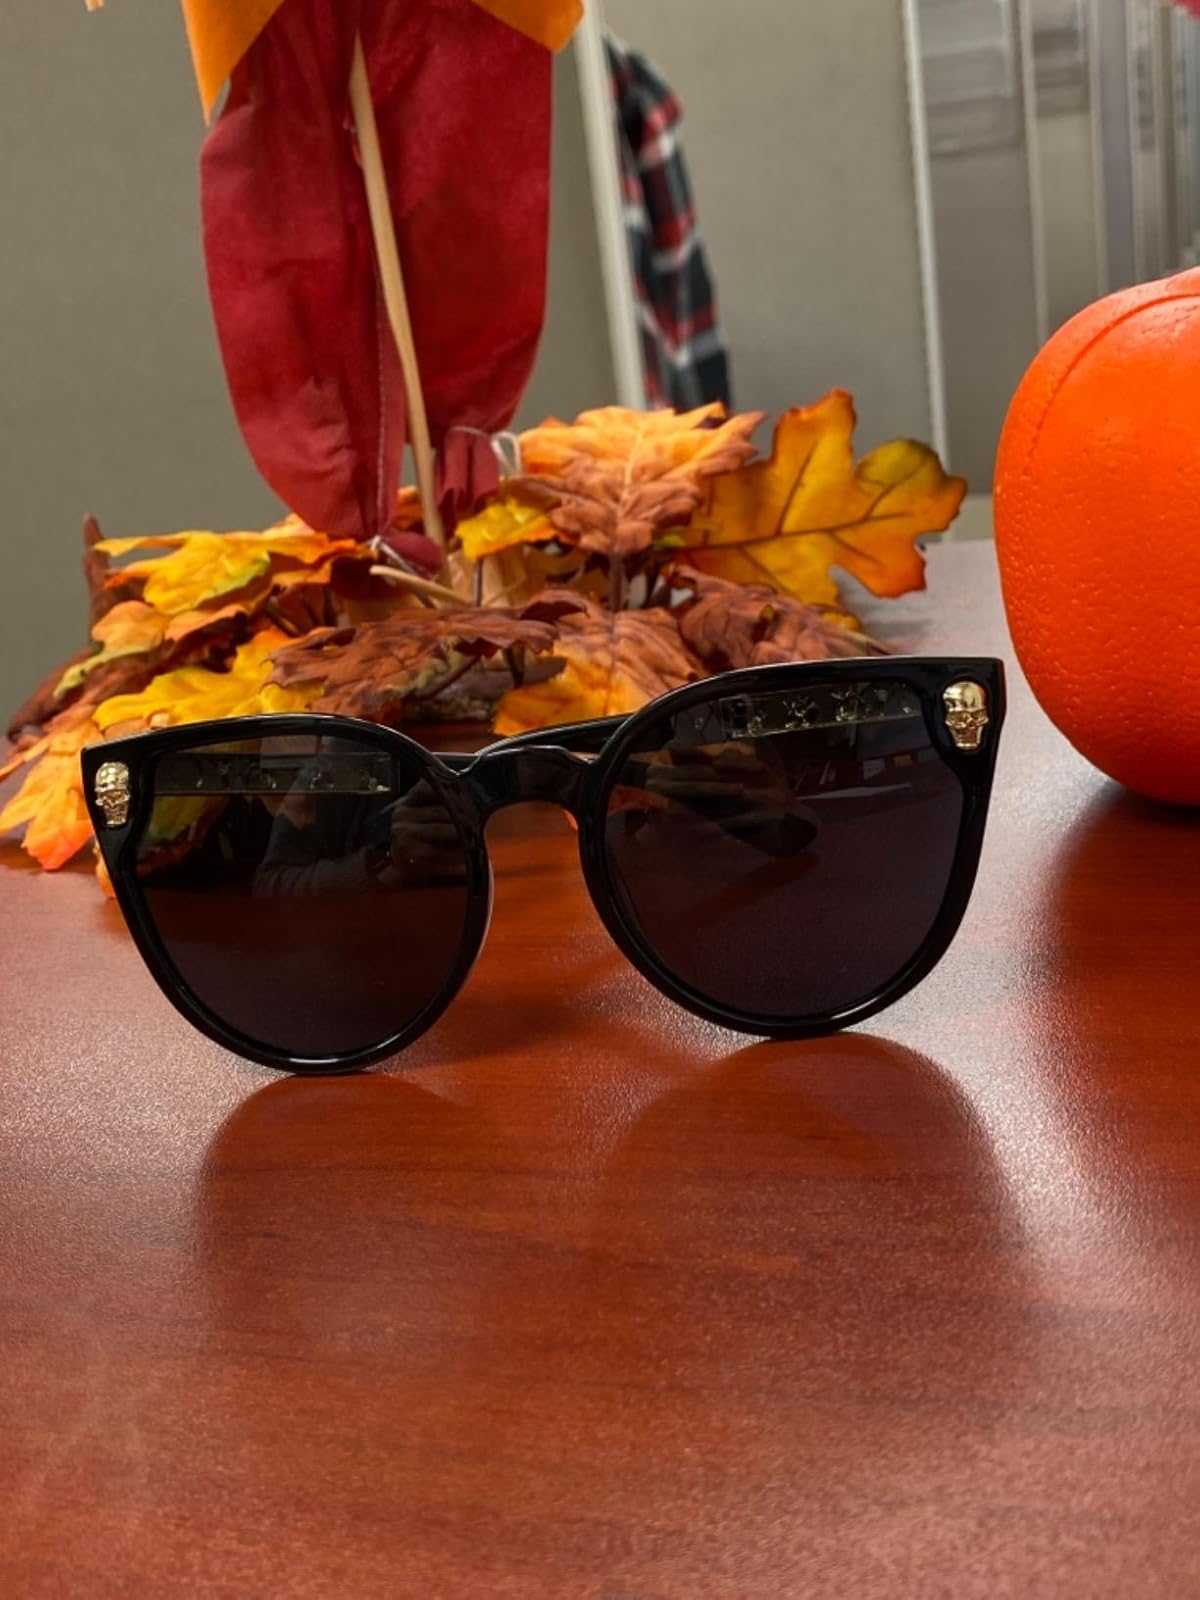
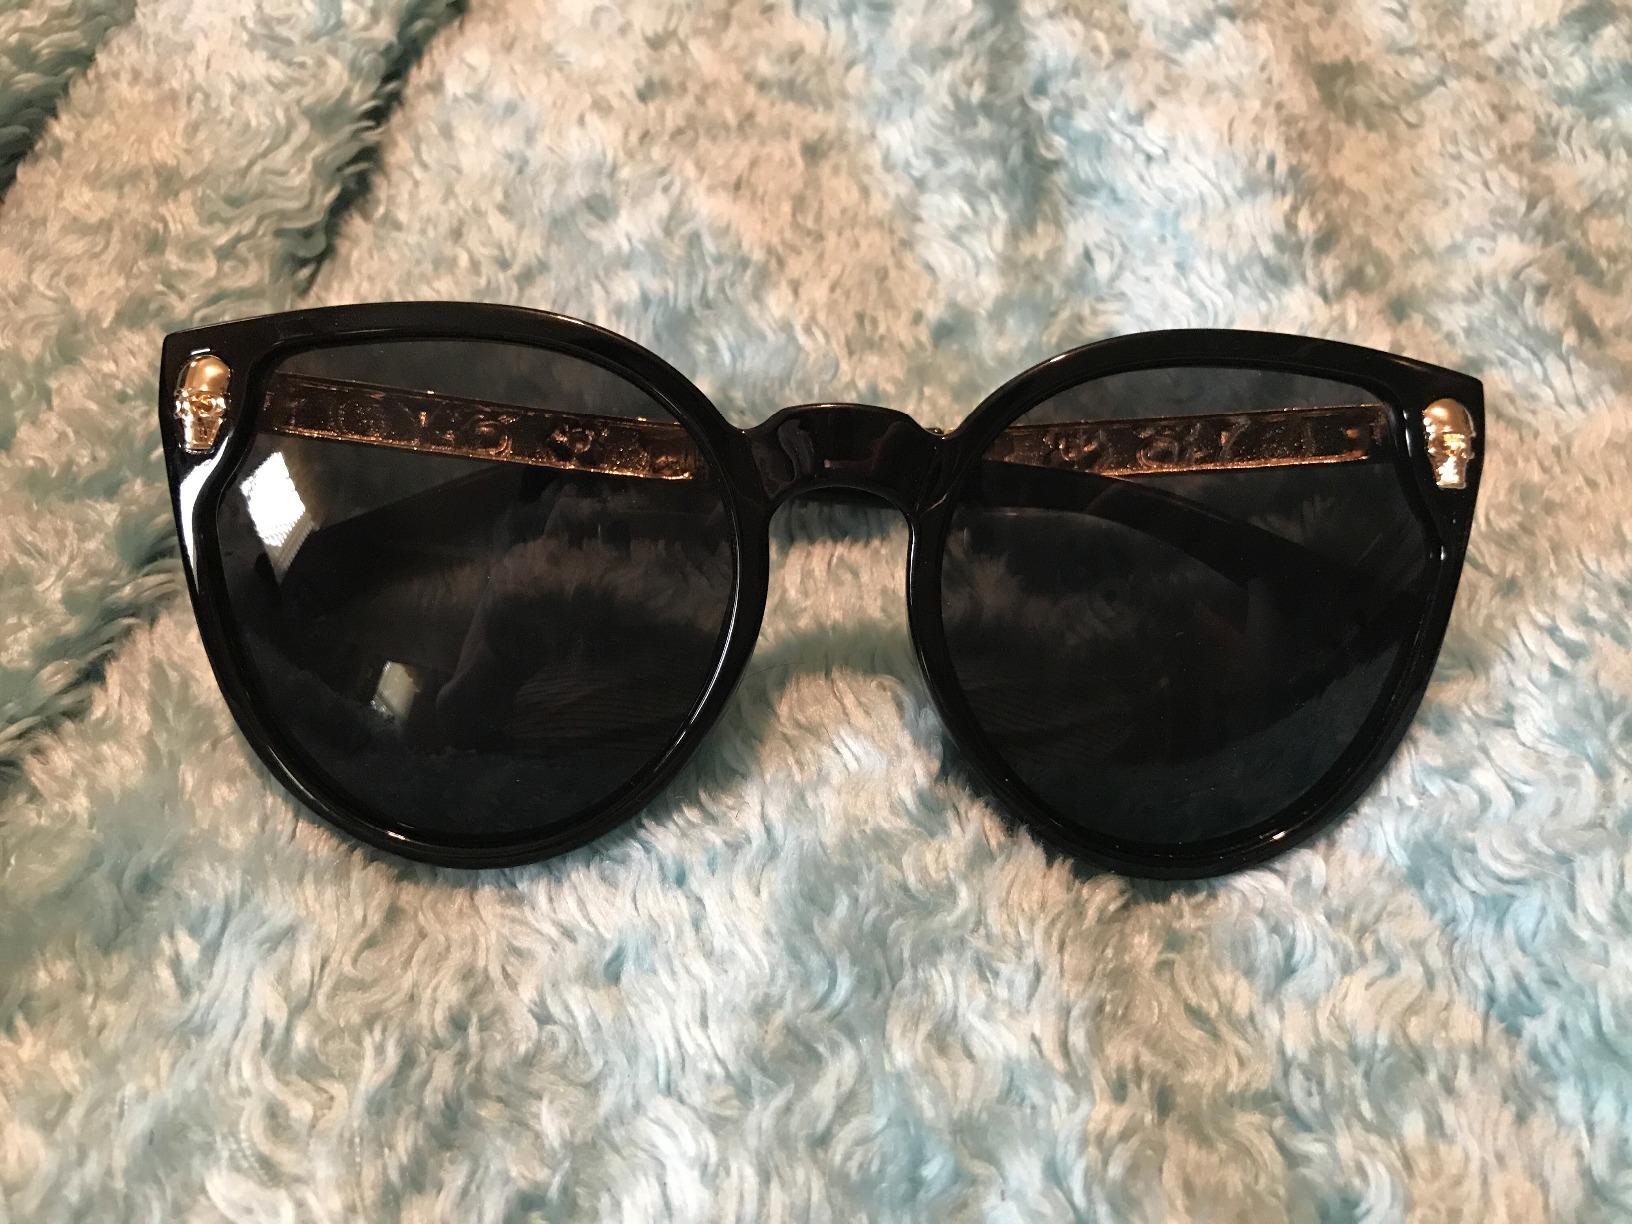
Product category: accessories_sunglasses
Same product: yes